Hellenic Police

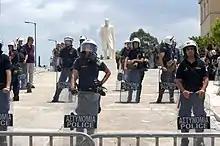
Men of the Units for the Reinstatement of Order (MAT)

The Hellenic Police force has several Divisions and Services under the authority of the Chief of Police (called Special Investigative Divisions with national investigative jurisdiction, which work in conjunction with regional and other police services where necessary) and the 2 Deputy Chiefs (Divisions which mostly oversee and coordinate the various regional services and units). These divisions are usually headed by Major Generals and Brigadier Generals. These are as follows: